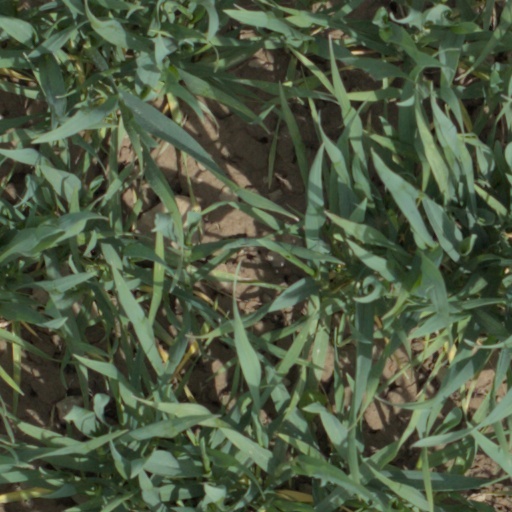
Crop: wheat